Webster Schroeder High School

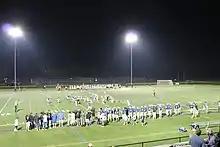
The Webster Warriors face off against the at Schroeder Stadium

Webster Schroeder participates in many extracurricular activities. These activities include: Chess Club, College & Career Center Club, Drama Program, Explorer Post, Future Business Leaders of America, Future Educators of America, International Language Club, Key Club, Library Club, Link Crew, Marching Band, MasterMinds, Monroe County Math League, Model UN, National Honor Society, Photography Club, Rotary Interact, Science Olympiad, Ski Club, SparX Robotics, Speech and Debate, Student Council, Tri-M, and Yearbook Club.